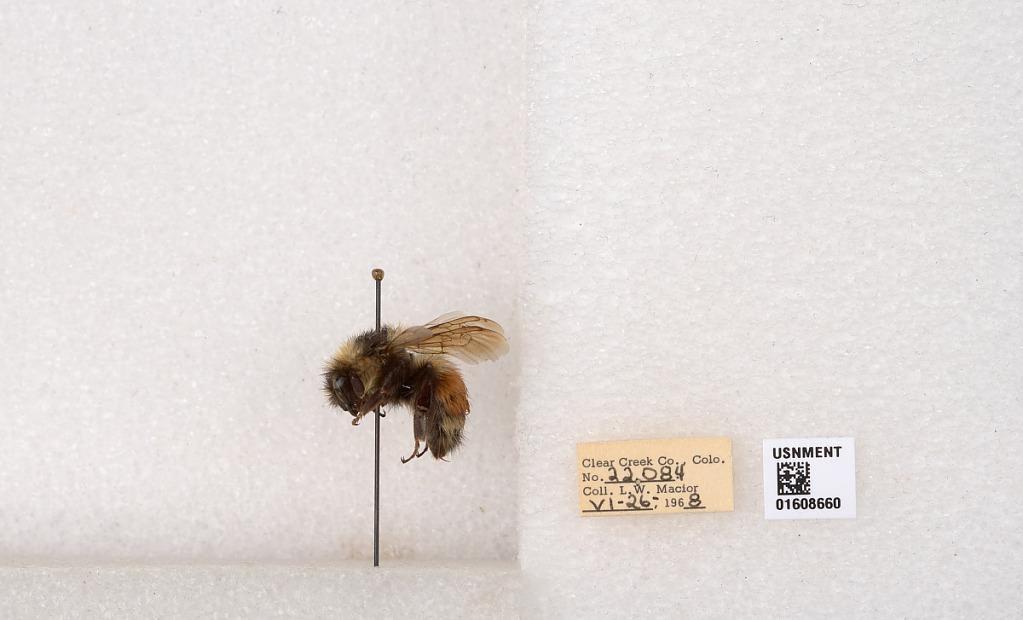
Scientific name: Bombus (Pyrobombus) sylvicola Kirby
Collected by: L. Macior
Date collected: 1968-6-26
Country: United States
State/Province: Colorado
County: Clear Creek
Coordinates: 39.6891, -105.644